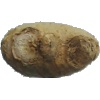
Label: Ginger Root 1